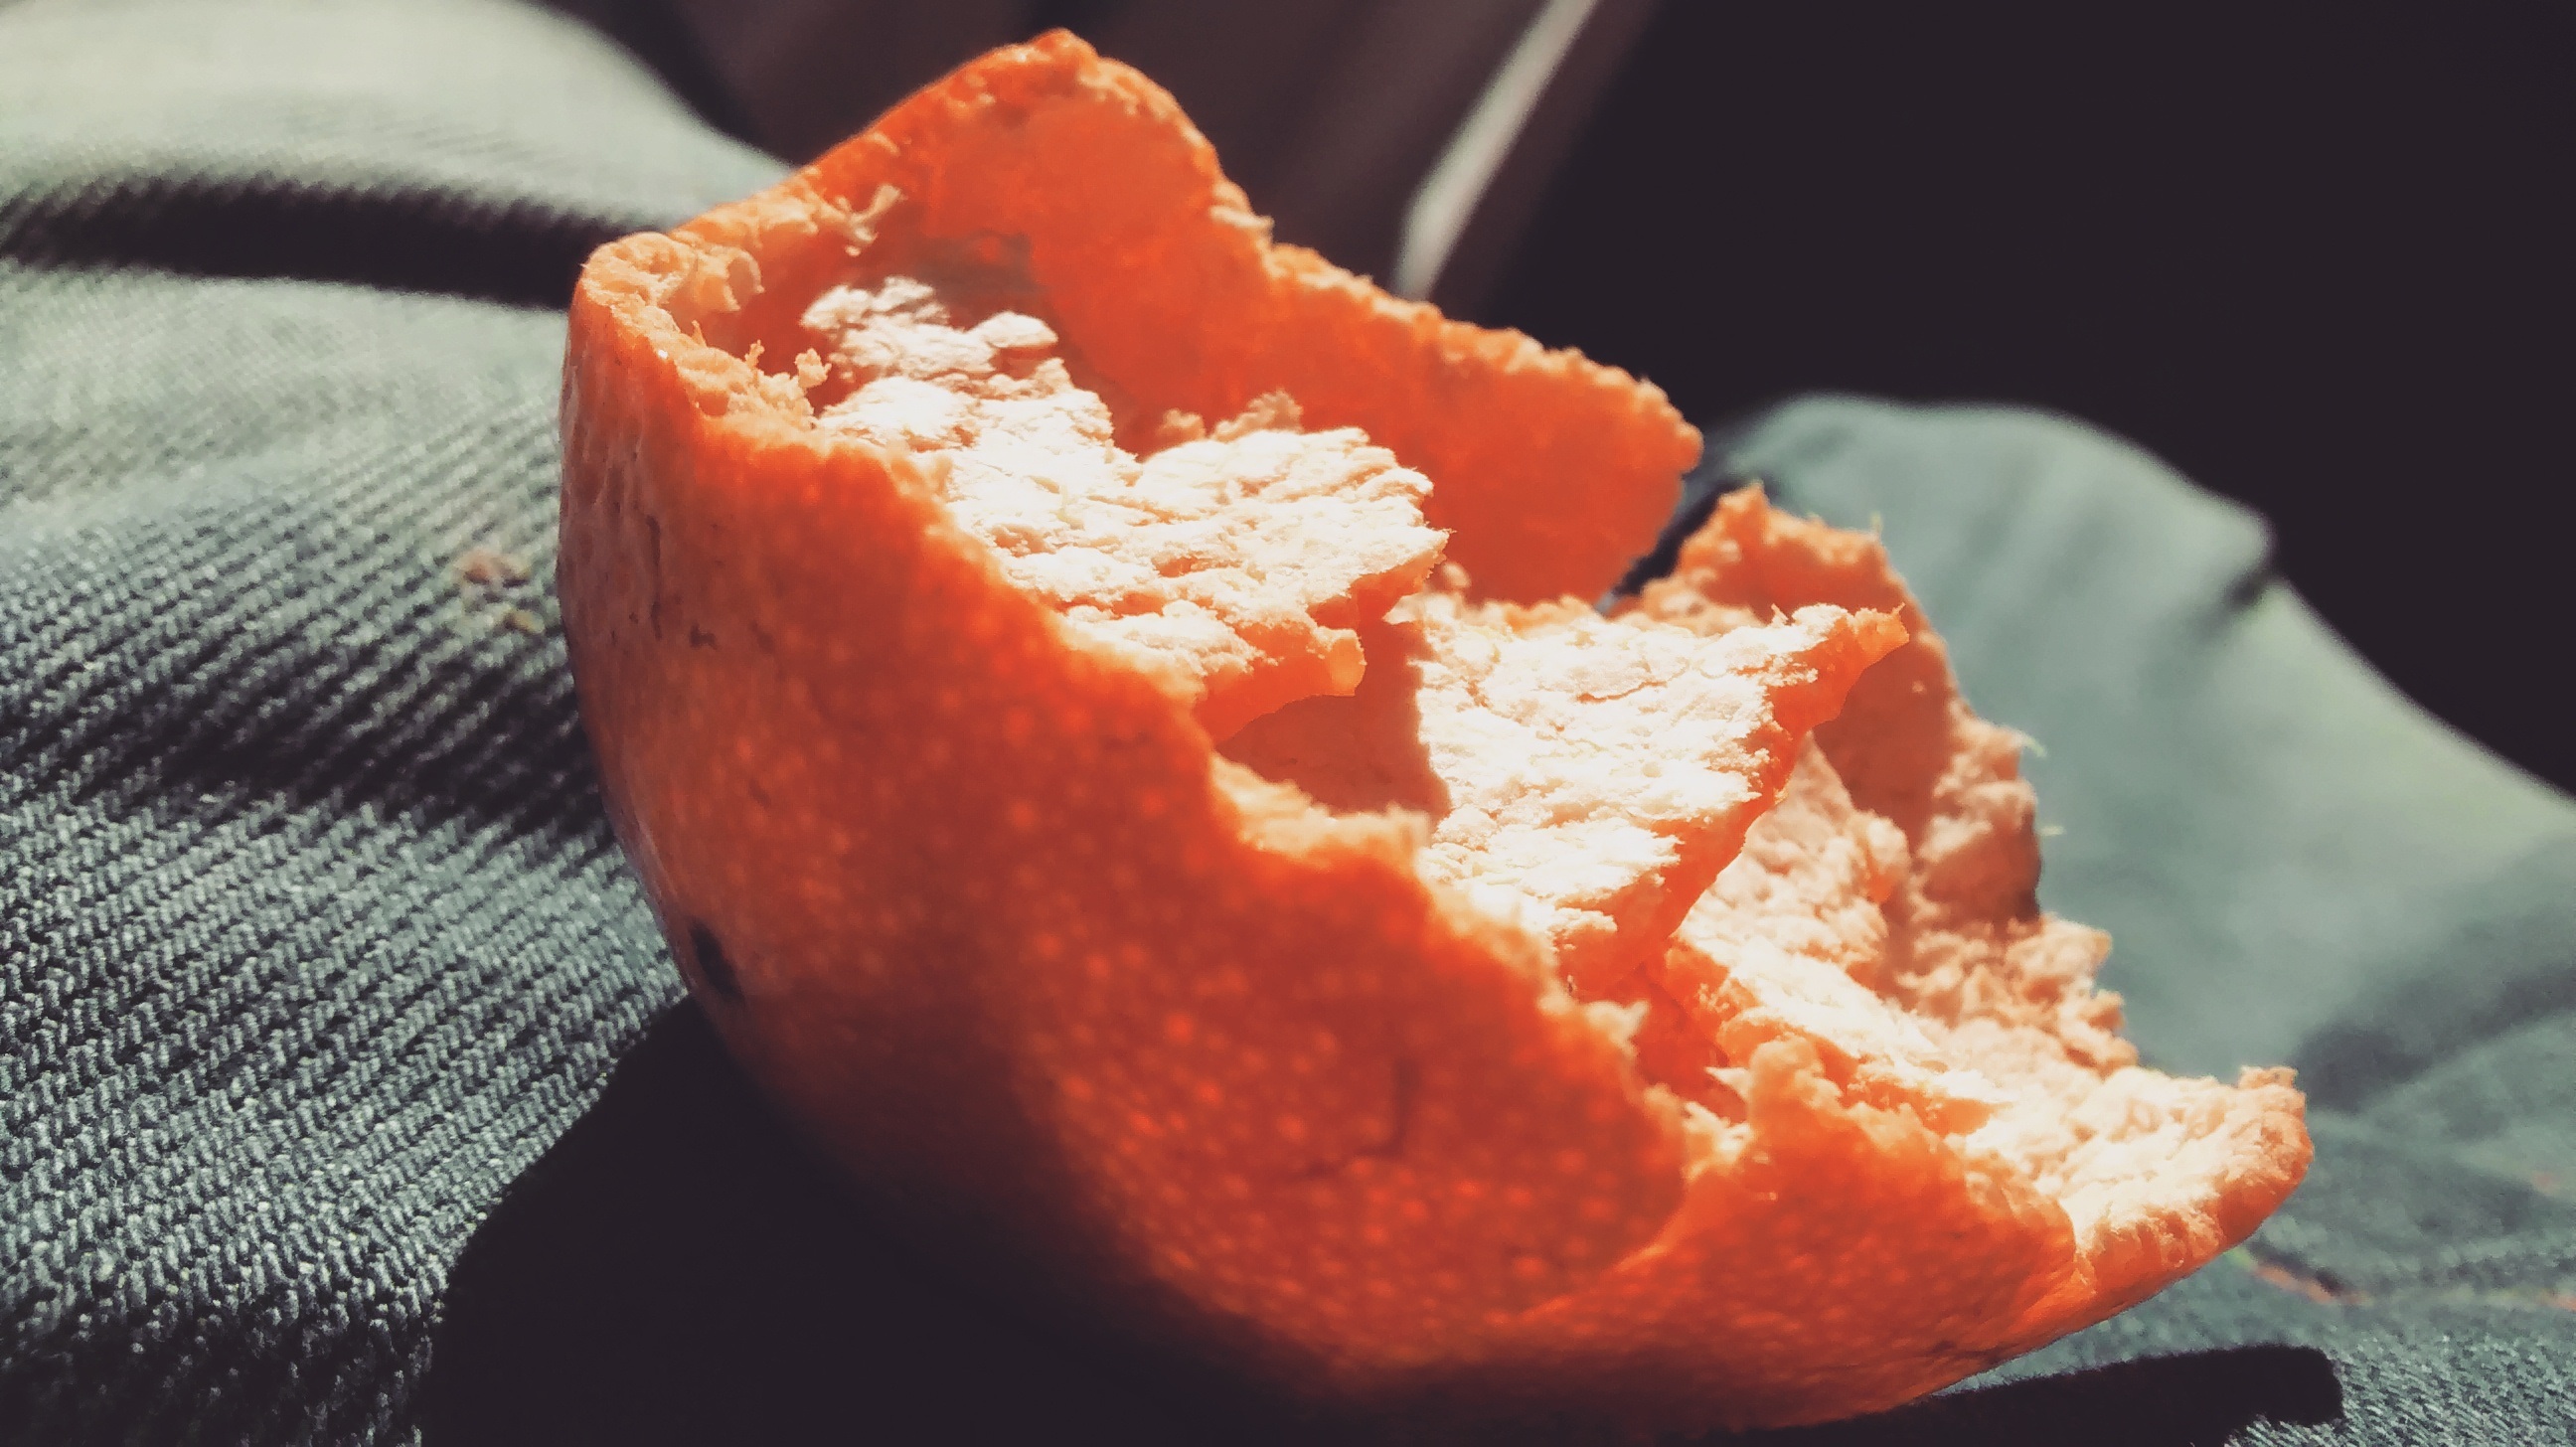
plant, fruit, food, red, produce, vegetable, cuisine, macro photography, flowering plant, land plant